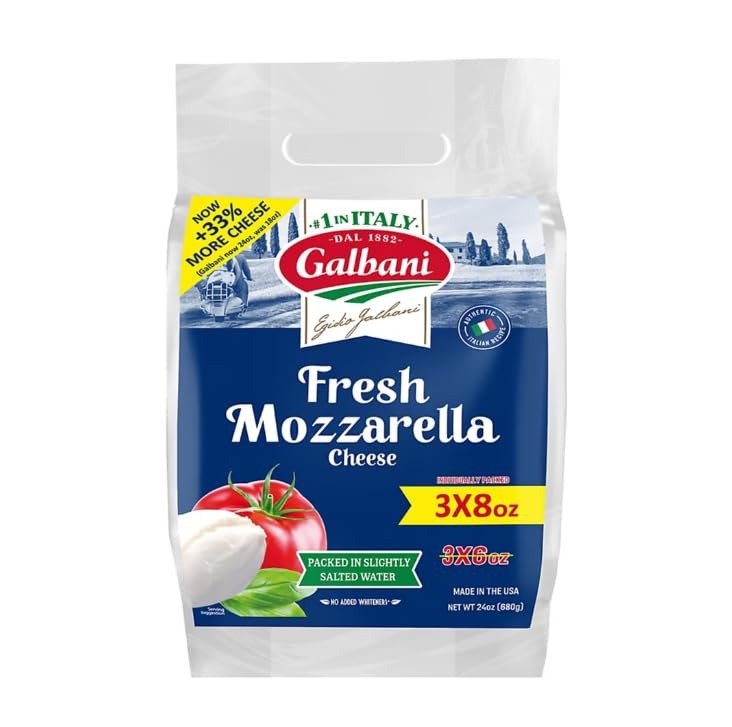
Item Name: Galbani Fresh Mozzarella Water Pouch, 3 pk./8 oz.
Bullet Point 1: Includes mozzarella cheese packed in salted water, 3 pk./8 oz
Bullet Point 2: Gluten-free
Bullet Point 3: Contains no preservatives or whiteners
Bullet Point 4: Three individually wrapped 8 oz. pouches of fresh mozzarella cheese
Bullet Point 5: No added whiteners (Titanium Dioxide, a synthetic whitener, is never added to Galbani cheeses)
Bullet Point 6: Packed in lightly salted water to maintain freshness and flavor
Product Description: Galbani Fresh Mozzarella is packed in lightly salted water, like they traditionally do in Italy to protect product freshness and flavor. Individually packed into specially designed pouches to ensure optimal freshness for each use. Enjoy the soft, moist, melt in your mouth delicious taste of fresh mozzarella.
Value: 24.0
Unit: Ounce

Price: 8.99